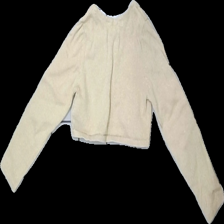
View: back
Type: Cardigan
Category: Children
Brand: H&M
Colors: Beige
Material: 100% bomull
Pattern: Glitter
Cut: C-collar
Size: 110
Season: All
Price range: 50-100
Recommended usage: Reuse
Description: cardigan med glitter